St Helen's Church, Burton Joyce

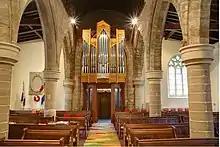
The organ of 2005

Records exist of an organ being installed in 1879 by Lloyd and Dudgeon. This was replaced by the current organ dates in 2005 by Principal Pipe Organs. A specification of the organ can be found on the National Pipe Organ Register.